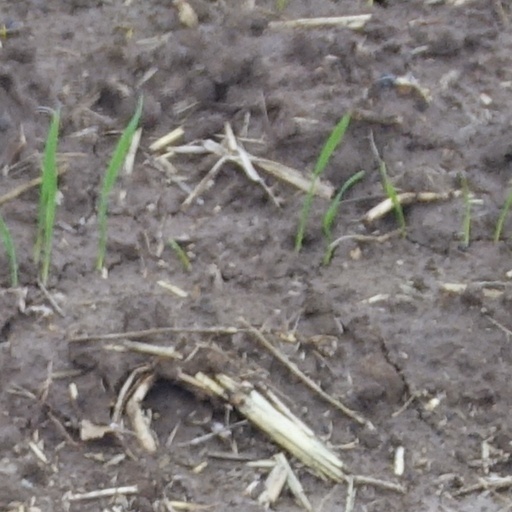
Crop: wheat